Grosstarock

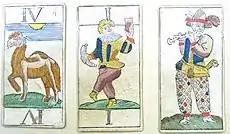
Belgian animal tarot

Grosstarock is played with a French suited pack of 78 cards. Originally these were of the German animal tarot type. The earliest pattern may have been the Besançon pattern tarots which were introduced from the Alsace, but were made in Germany as early as the 1720s. They were followed by the earliest animal tarots utilizing Lyonnais face cards, made around 1740 in Strasbourg and also in Germany up to the early 19th century.